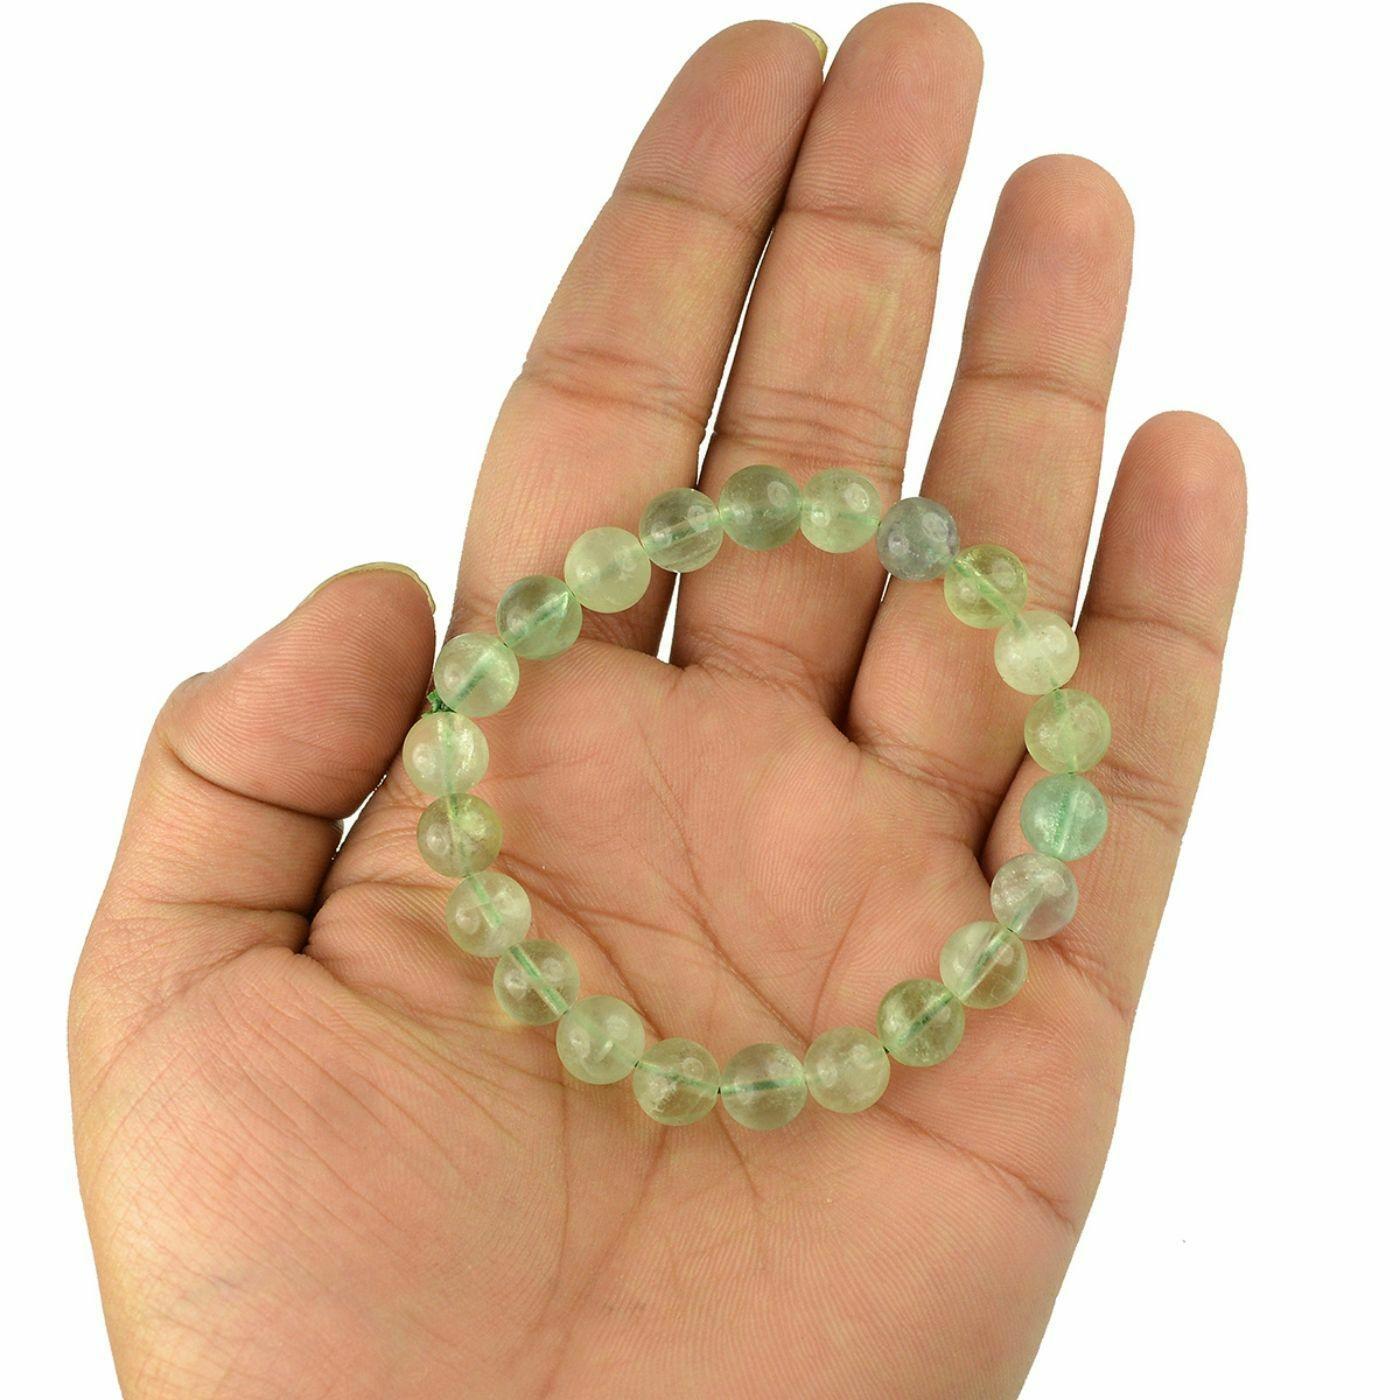
Reiki Crystal Products Green Flourite Bracelet Round Bead 8 mm Bracelet for Reiki Healing Stones
Type: Bracelets & Bangles
Brand: Reiki Crystal Products
Price: Rs. 399
Stretchable Elastic Handmade Natural Crystal Stone Bracelet | Diameter : 2.5 Inch. | Stone Size - 8 mm | Shape : Round | Charged By Reiki Grand Master & Vastu Expert
Features: Stretchable Elastic Handmade Natural Crystal Stone Bracelet | Diameter : 2.5 Inch. | Stone Size - 8 mm | Shape :Round | Charged By Reiki Grand Master & Vastu Expert,Natural Healing Stone for Reiki Healing, Crystal Healing, Numerology, Tarot, Astrology, Vastu, Angle Healing & Feng Shui,100% Authentic, Original and Natural Healing Stone / Crystal - small holes, crack marks on the surface or inside the stones are often visible,Material : Natural Healing Stones See Images & Product Description For Healing Properties /Advantages,Stylish Party-Daily-Office-Casual Wear Reiki Healing Stone Bracelet for Men, Women, Boys, Girls. Best for Gifting & Personal Use.
Included: Pack Of 1 X Green Flourite 8 mm Bracelet